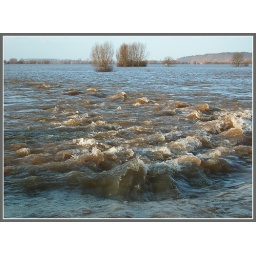
Hoog water in de uiterwaarden van de Neder-Rijn in januari 2003.